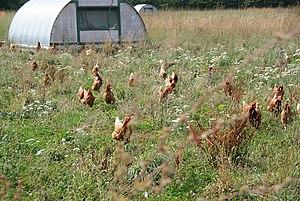
Les volailles du languedoc bénéficie d'un label rouge et du label européen indication géographique protégée. Ces labels s'appliquent à la viande de poulet, pintade, dinde, poularde et chapon.